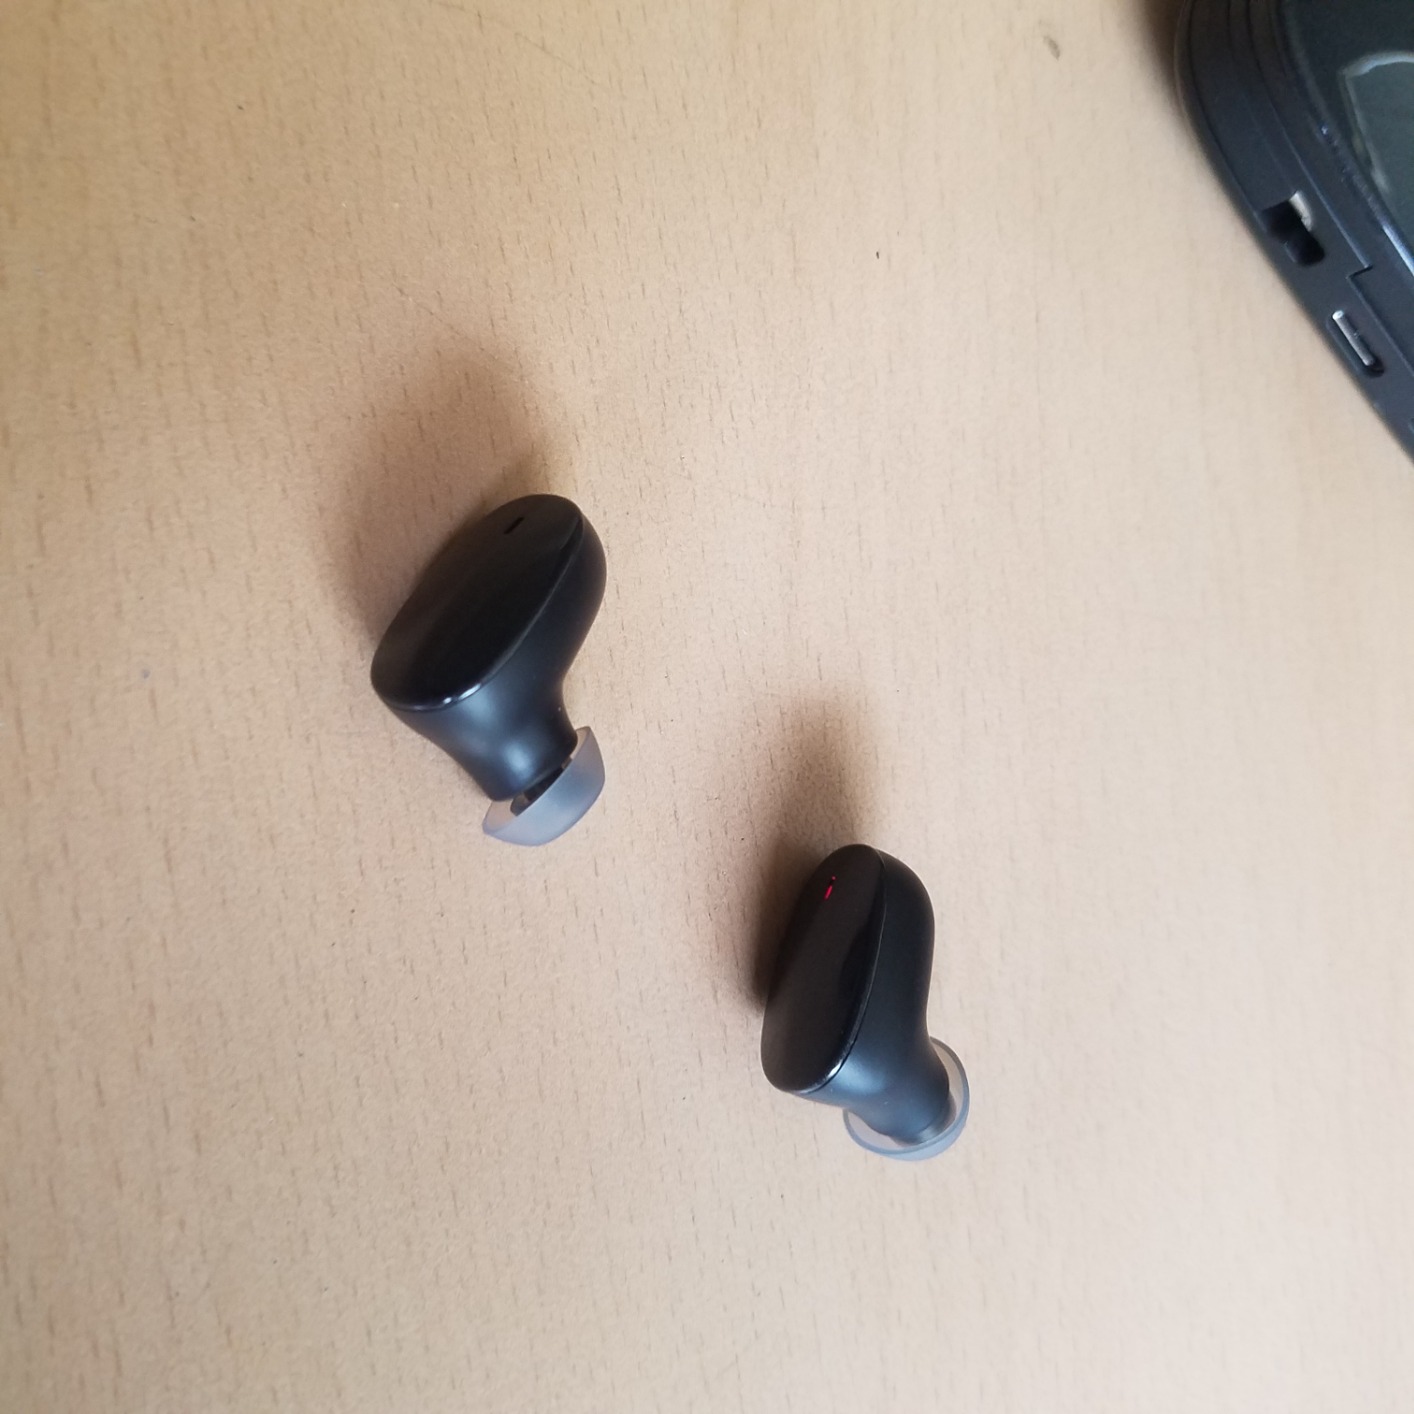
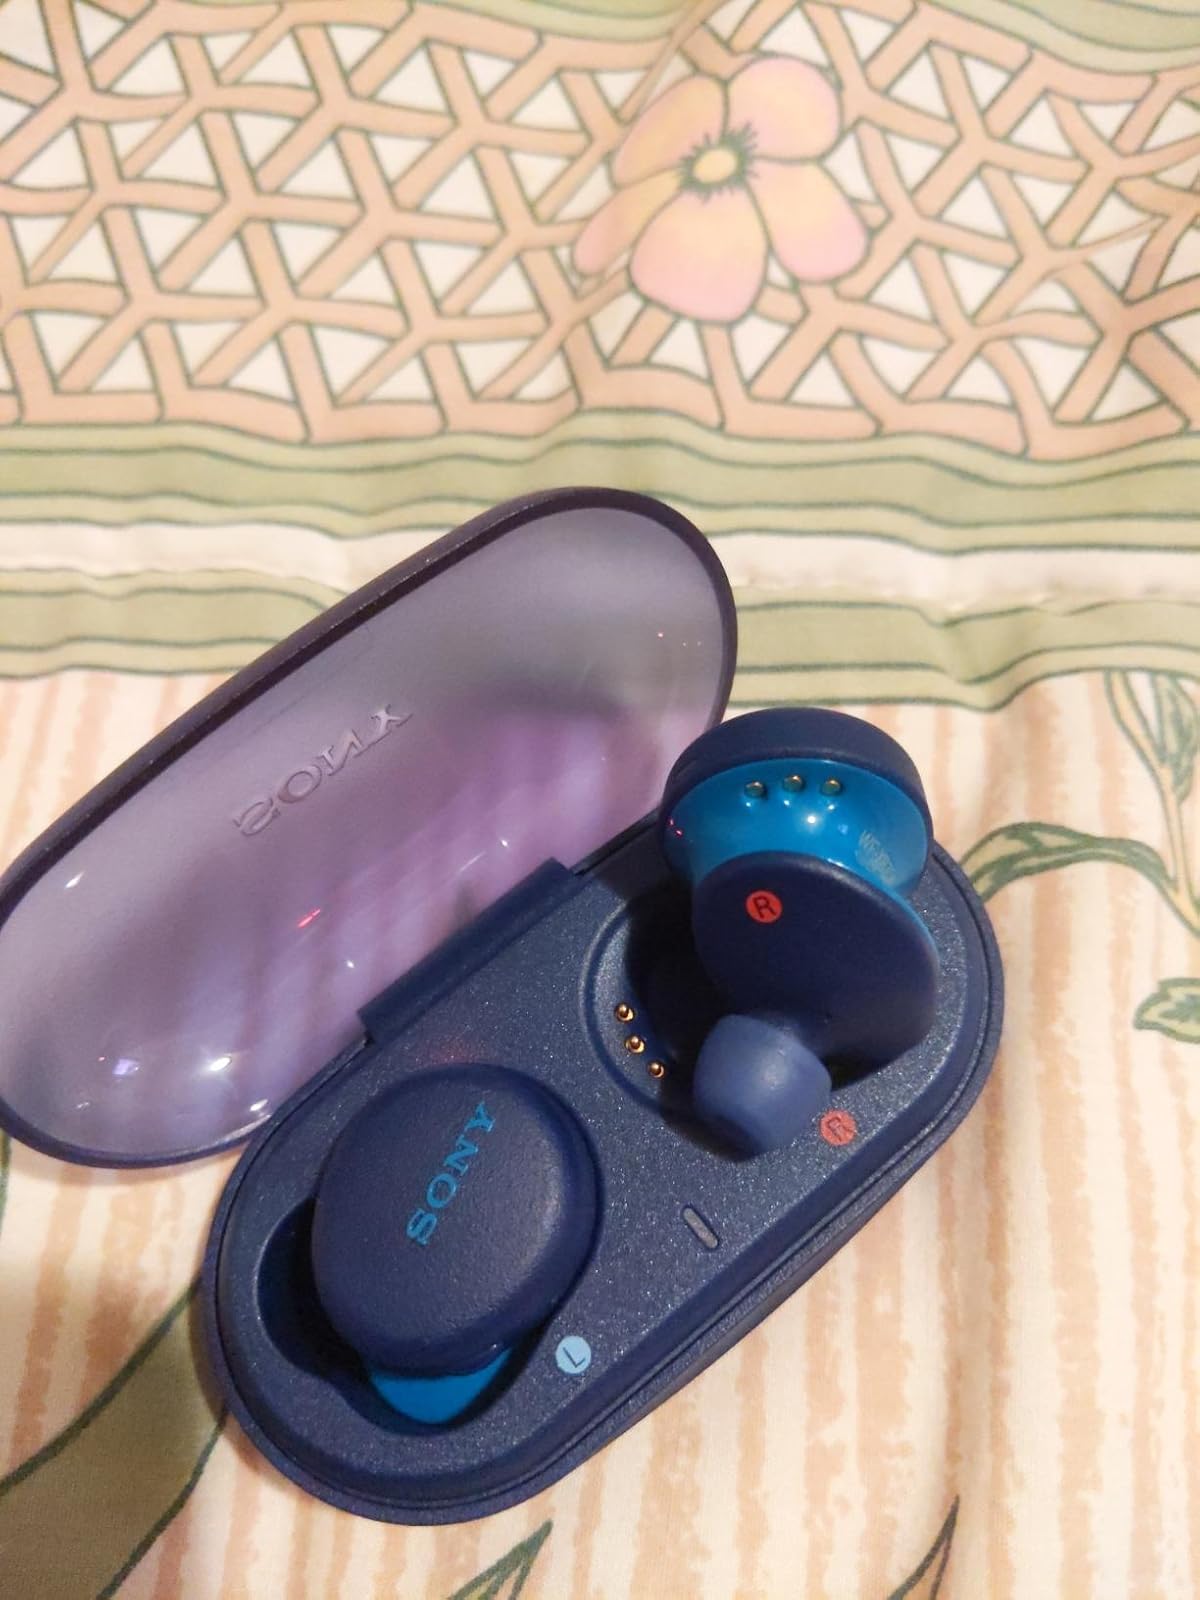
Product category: earbuds
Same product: no